Lefter Küçükandonyadis

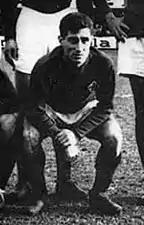
Lefter playing for Fiorentina

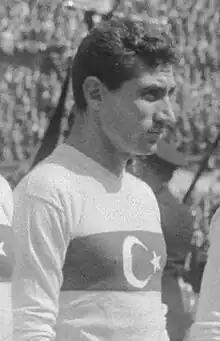
Lefter in 1958

Lefter started his footballing career on Büyükada (an island in Istanbul) but professionally played first with Taksim SK, a club based in the European part of Istanbul. He transferred to Fenerbahçe in 1947, achieving instant success. He won the National Division championship in 1950, his first nationwide championship title with the club, becoming the Turkish top scorer in the same edition. He was one of the first Turkish footballers to play abroad, playing during 1951–1953 for ACF Fiorentina in Italy and OGC Nice in France. Returning to Fenerbahçe, he won two Istanbul League titles and later, after the start of the Turkish Super League, three Turkish League (1959, 1961 and 1964) titles. In the 1947–48 and 1953–54 seasons, he became the leading goalscorer of the Istanbul League. Overall, he scored a total of 423 goals in 615 games for Fenerbahçe. After ending his career in Turkey in 1964, he played a single season in Greece with AEK Athens at the age of 39. He scored twice in an away 7–1 victory against Apollon Smyrnis and became the eldest goalscorer in the history of the club. These goals also made his the eldest goalscorer in the history of Greek Championship, until he was surpassed by Tasos Mitropoulos in 1997. He participated in only five games in the season, as an injury in the match against Iraklis forced his retirement.